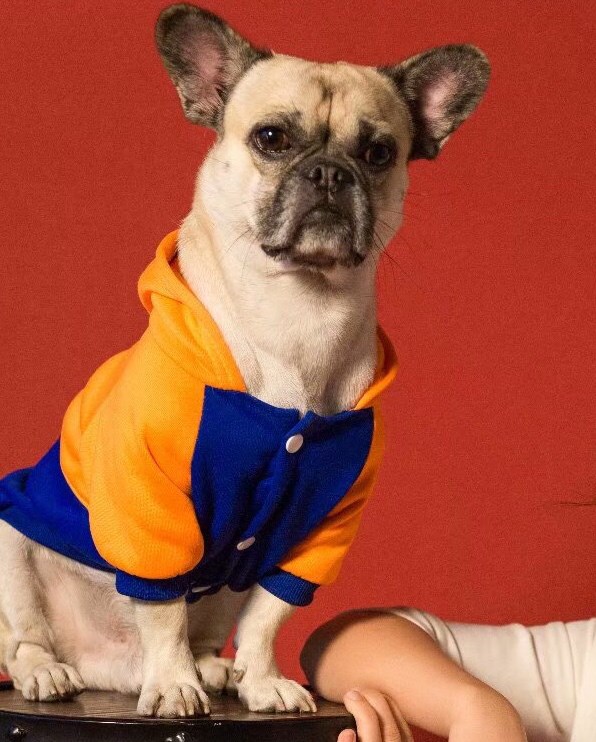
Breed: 798-n000130-pug